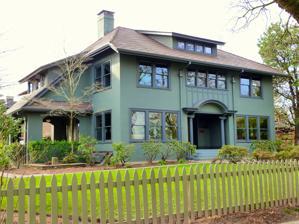
Building: Barnhart–Wright House
Country: United States of America
Year built: 1914
Historic building in Portland, Oregon, U.S. United States historic place Barnhart–Wright House U.S. National Register of Historic Places U.S. Historic district Contributing property Portland Historic Landmark The Barnhart–Wright House in 2017 Location 1828 NE Knott Street Portland, Oregon Coordinates 45°32′31″N 122°38′48″W / 45.541819°N 122.646681°W / 45.541819; -122.646681 Area 0.22 acres (0.089 ha) Built 1914 Built by Frederic E. Bowman Architectural style Arts and Crafts , with Prairie School influences Part of Irvington Historic District ( ID10000850 ) NRHP reference No. 97000582 Significant dates Added to NRHP June 13, 1997 Designated CP October 22, 2010 The Barnhart–Wright House is a historic house located in the Irvington neighborhood of Portland , Oregon , United States . It was built in 1913–1914 by general contractor Frederic E. Bowman, whose constructions shaped several neighborhoods in the city. It stands as one of the best-preserved and most expensive single-family homes in his body of work, and is an outstanding example of the use of Arts and Crafts architecture with Prairie School influences in an upper-class Portland home. The house was listed on the National Register of Historic Places in 1997. See also National Register of Historic Places listings in Northeast Portland, Oregon References